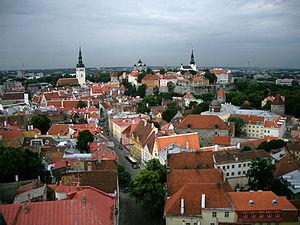
Cet article est partiellement ou en totalité issu de l’article de Wikipédia en allemand intitulé « Liste der Städte in Estland ».